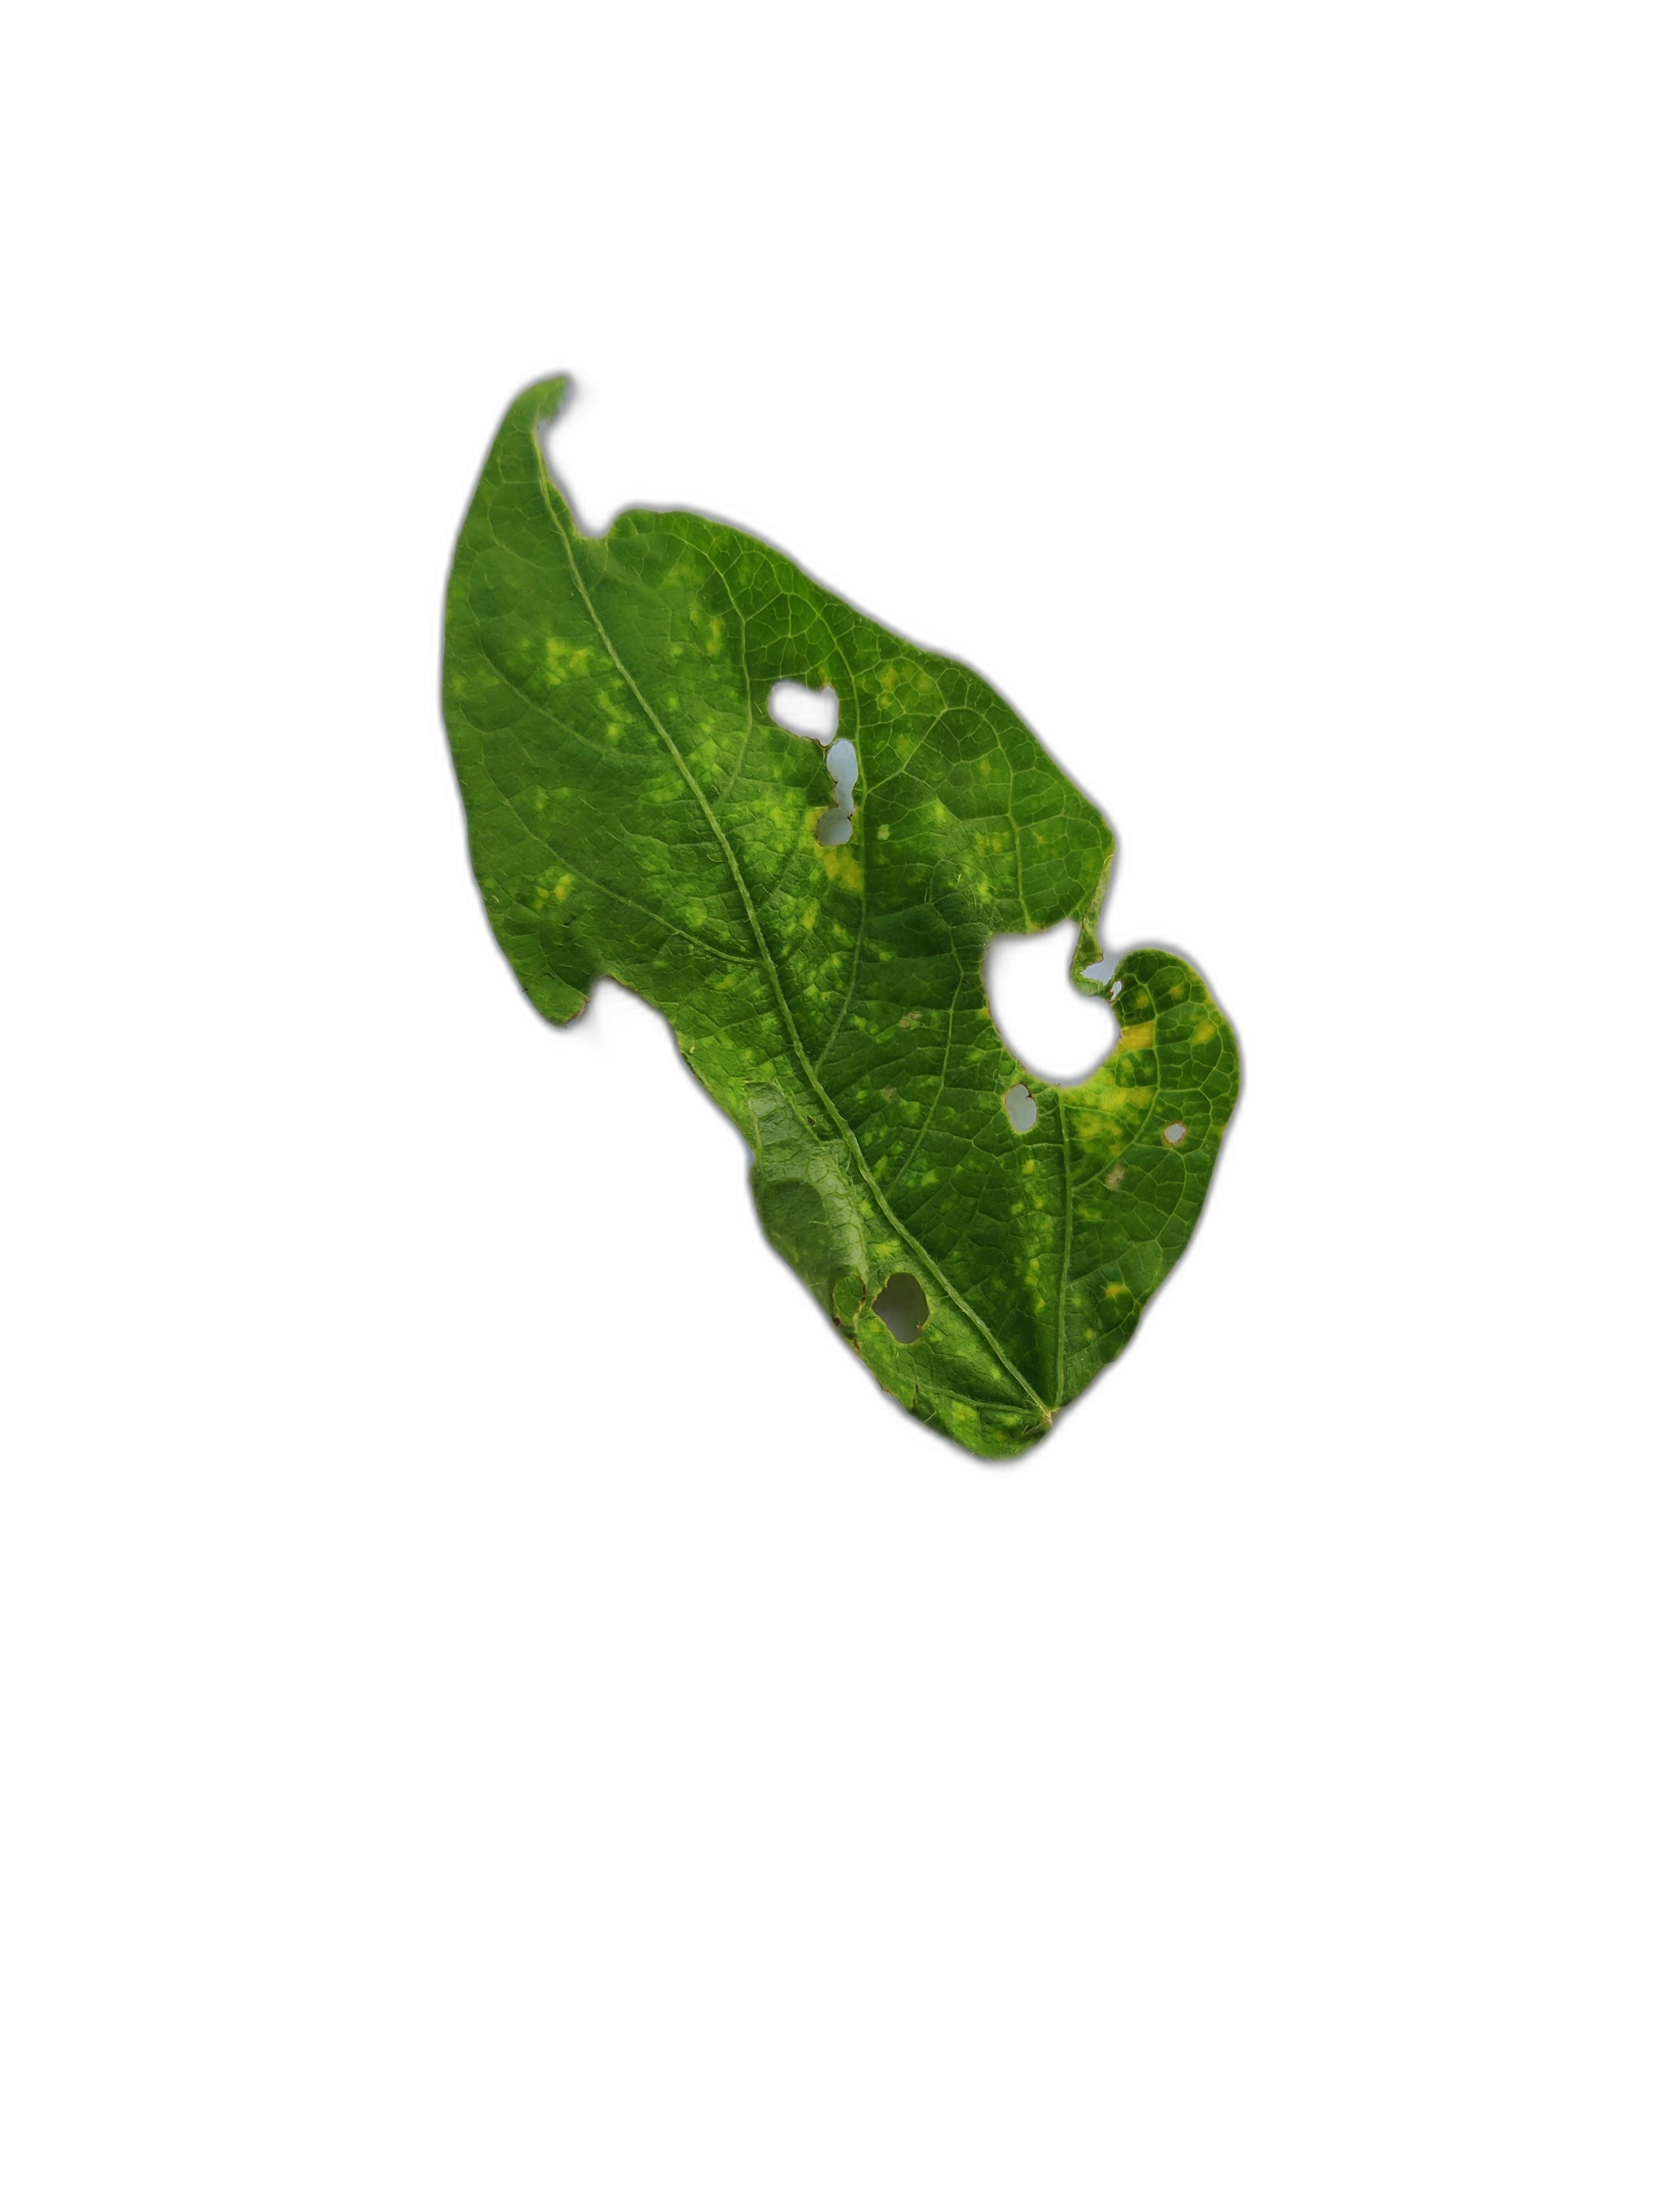
Label: Yellow Mosaic